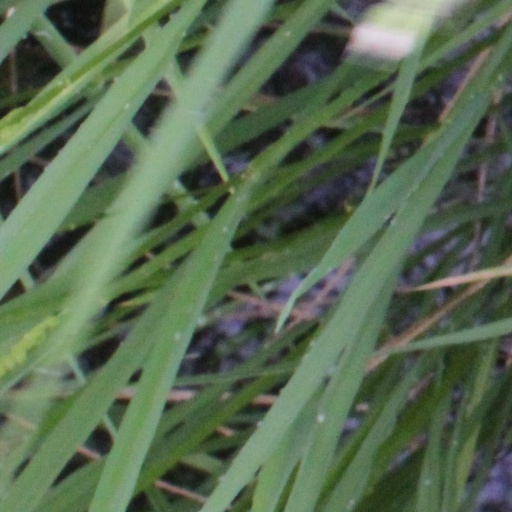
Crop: rice